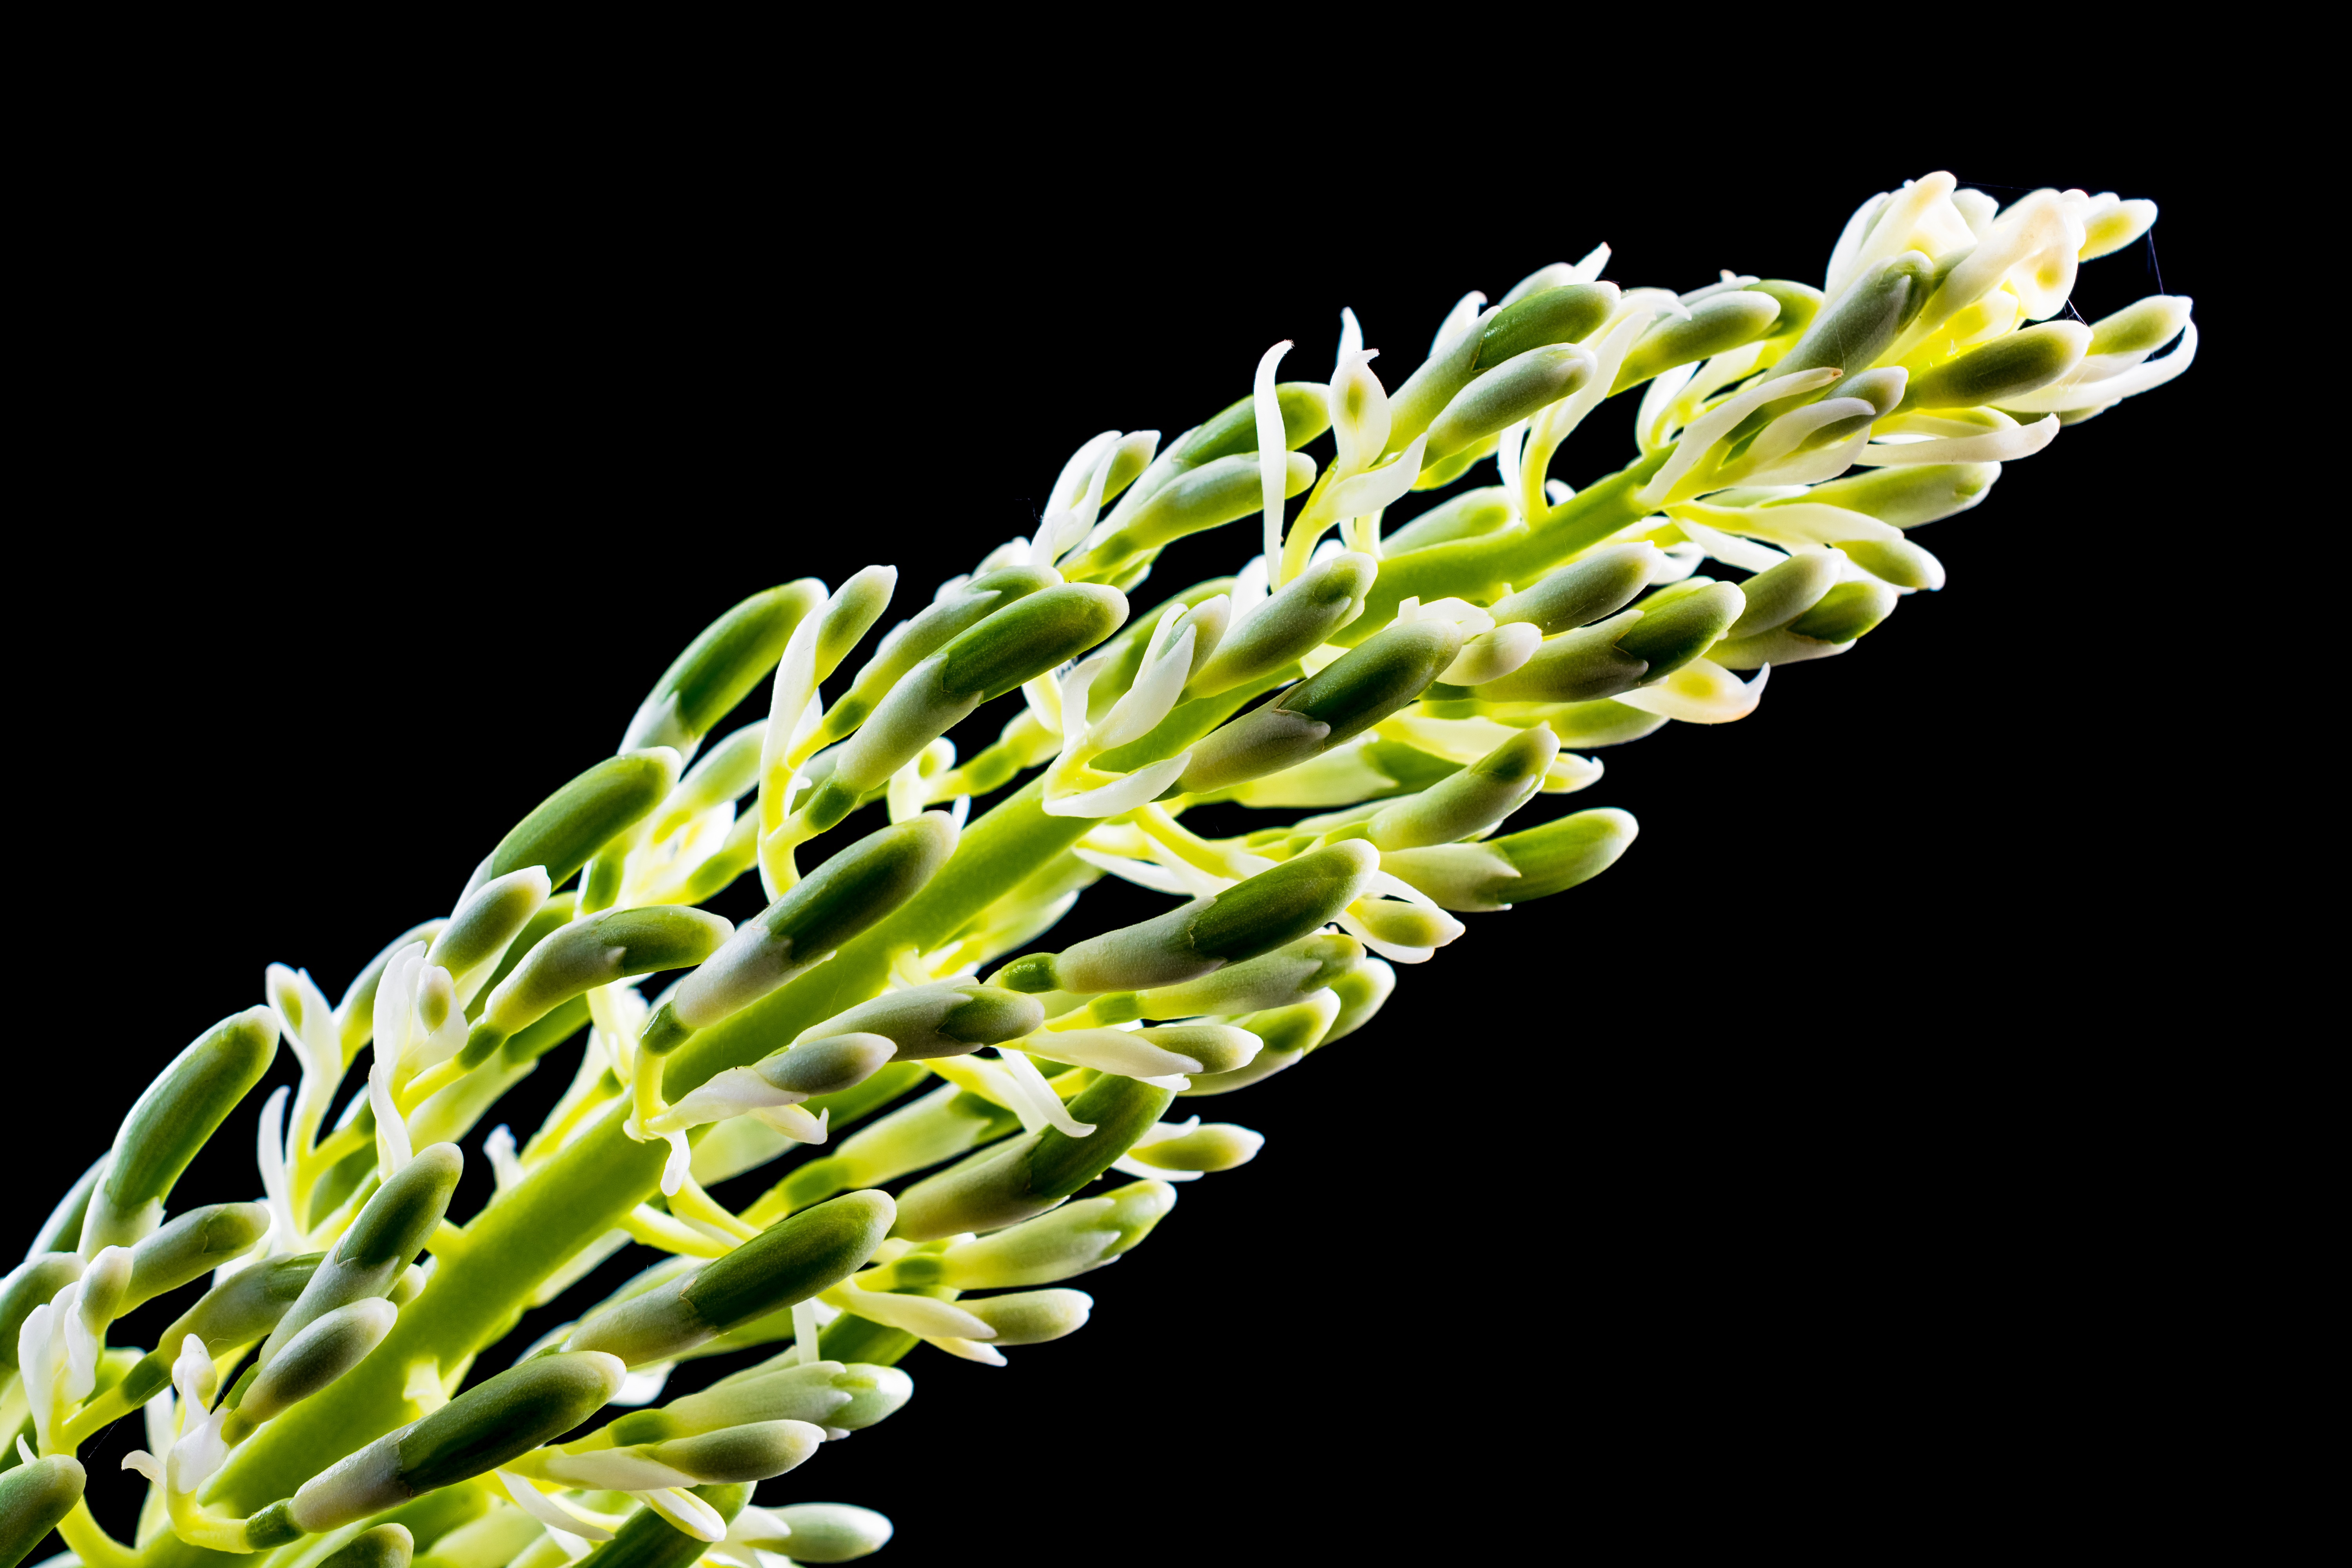
branch, blossom, plant, leaf, flower, bloom, botany, flora, macro photography, flowering plant, flower panicle, green white, plant stem, land plant